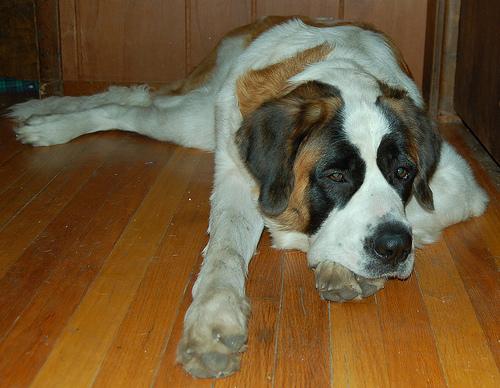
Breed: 211-n000068-Saint_Bernard